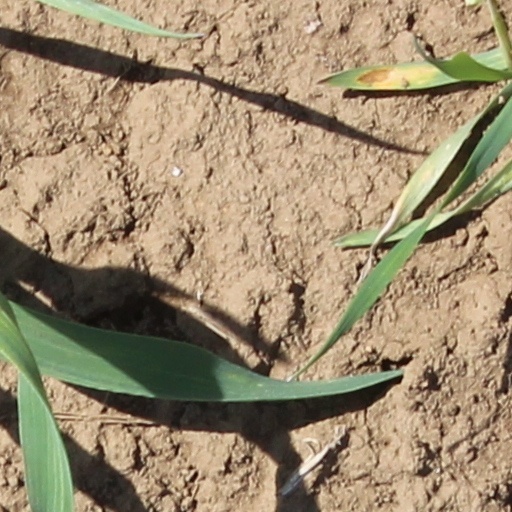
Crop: wheat